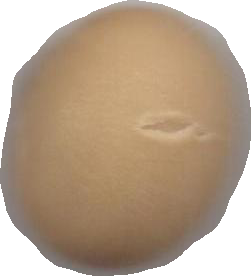
Variety: Grobogan